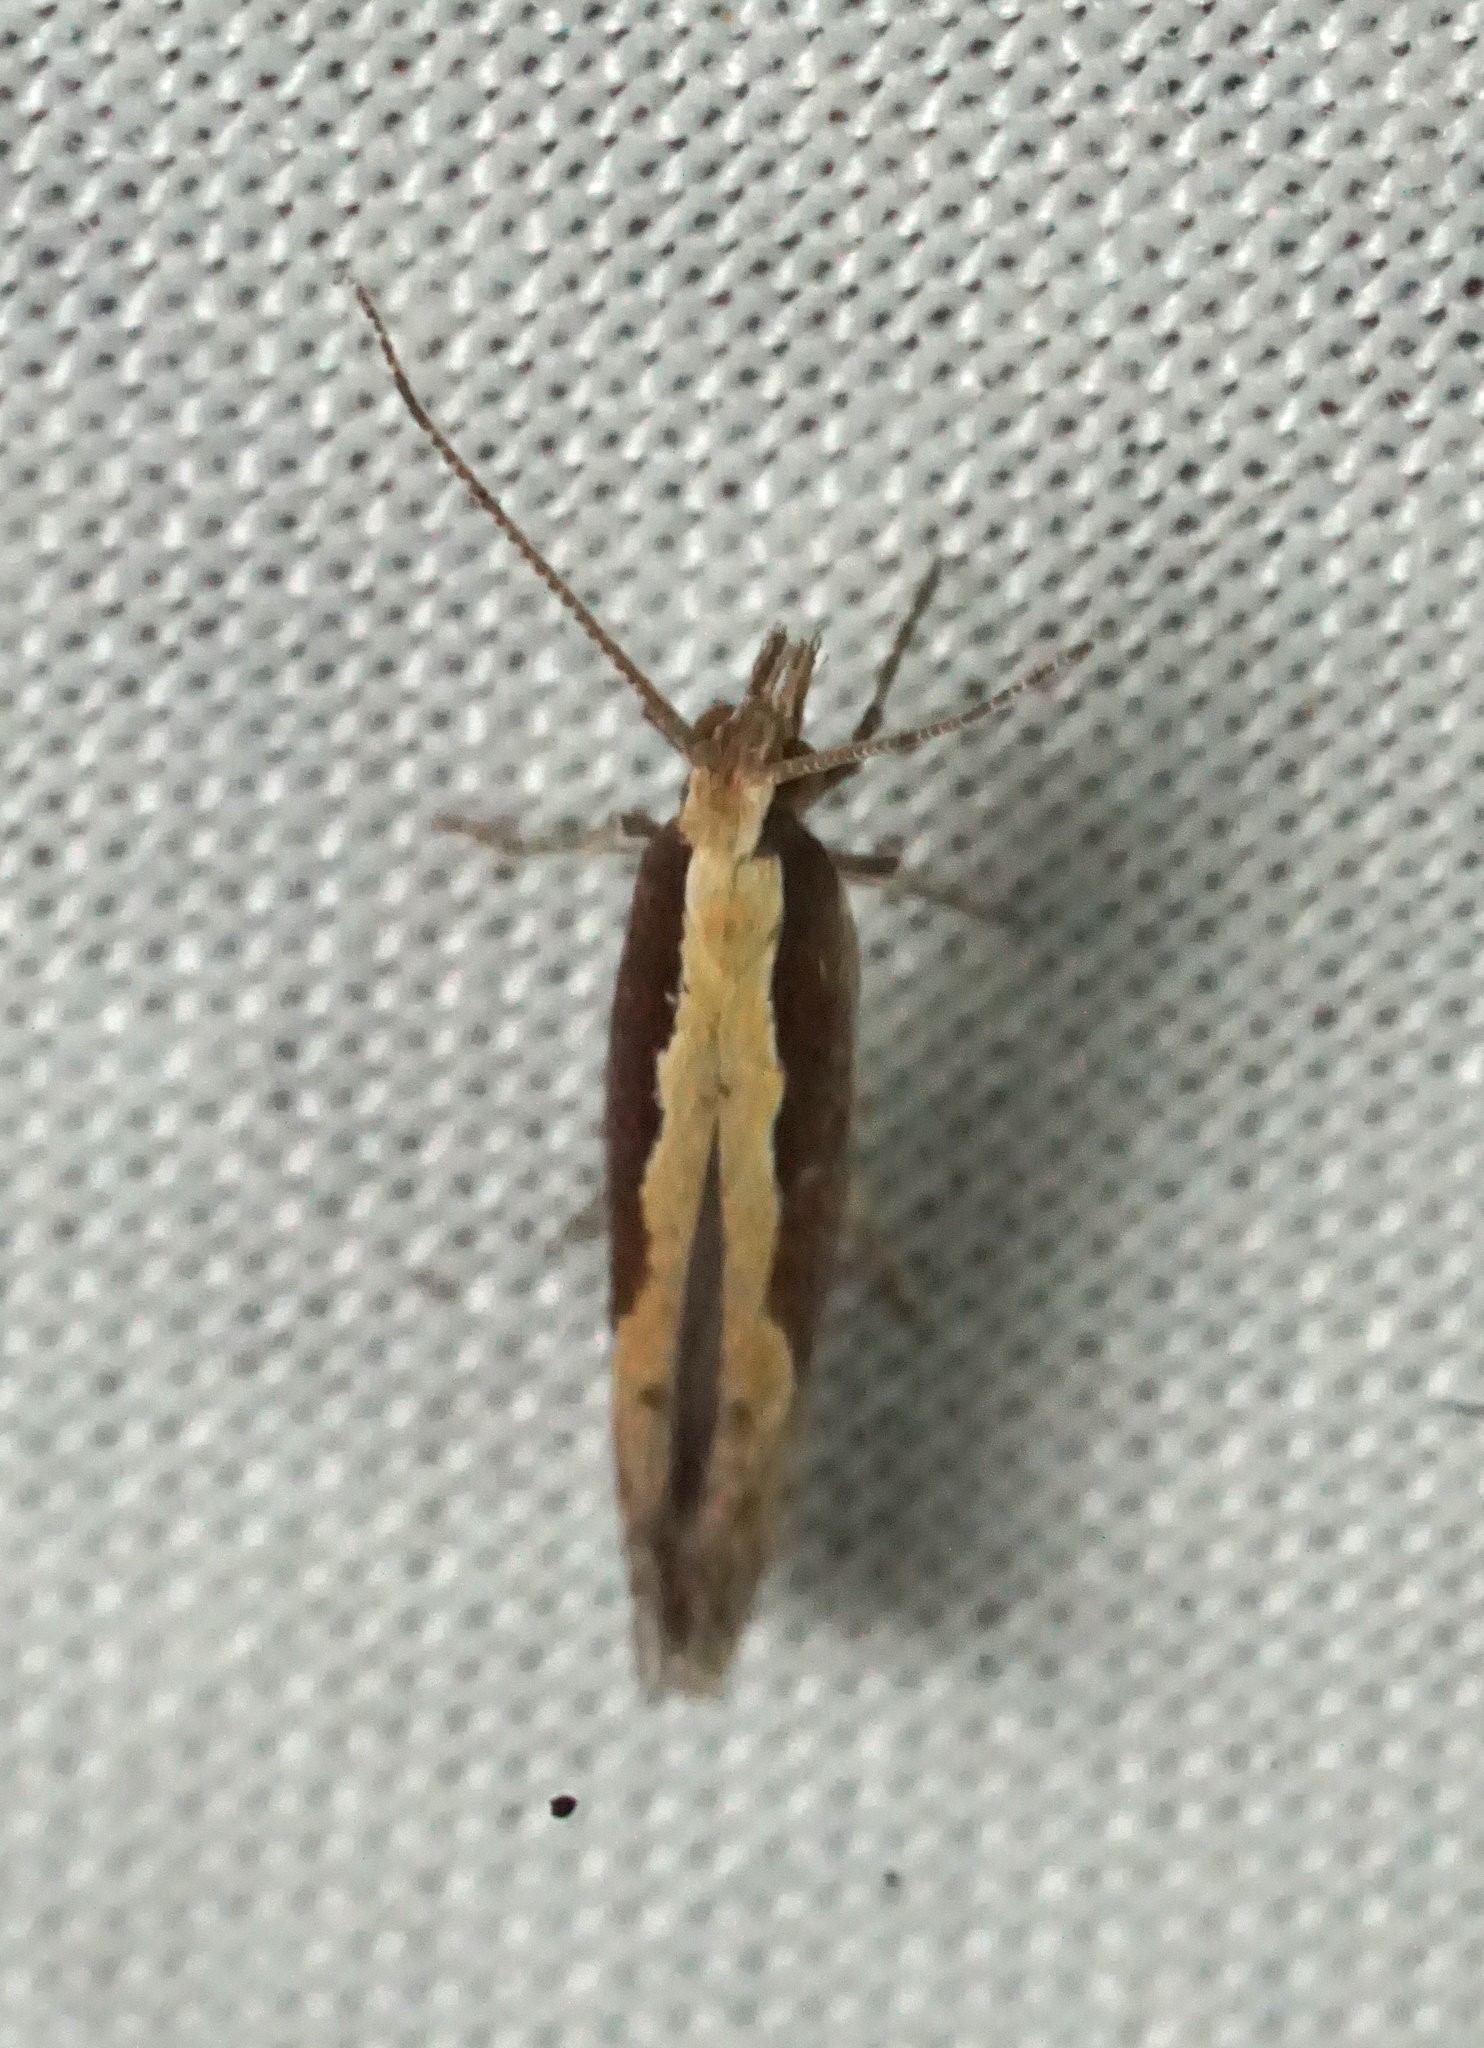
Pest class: diamondback_moth